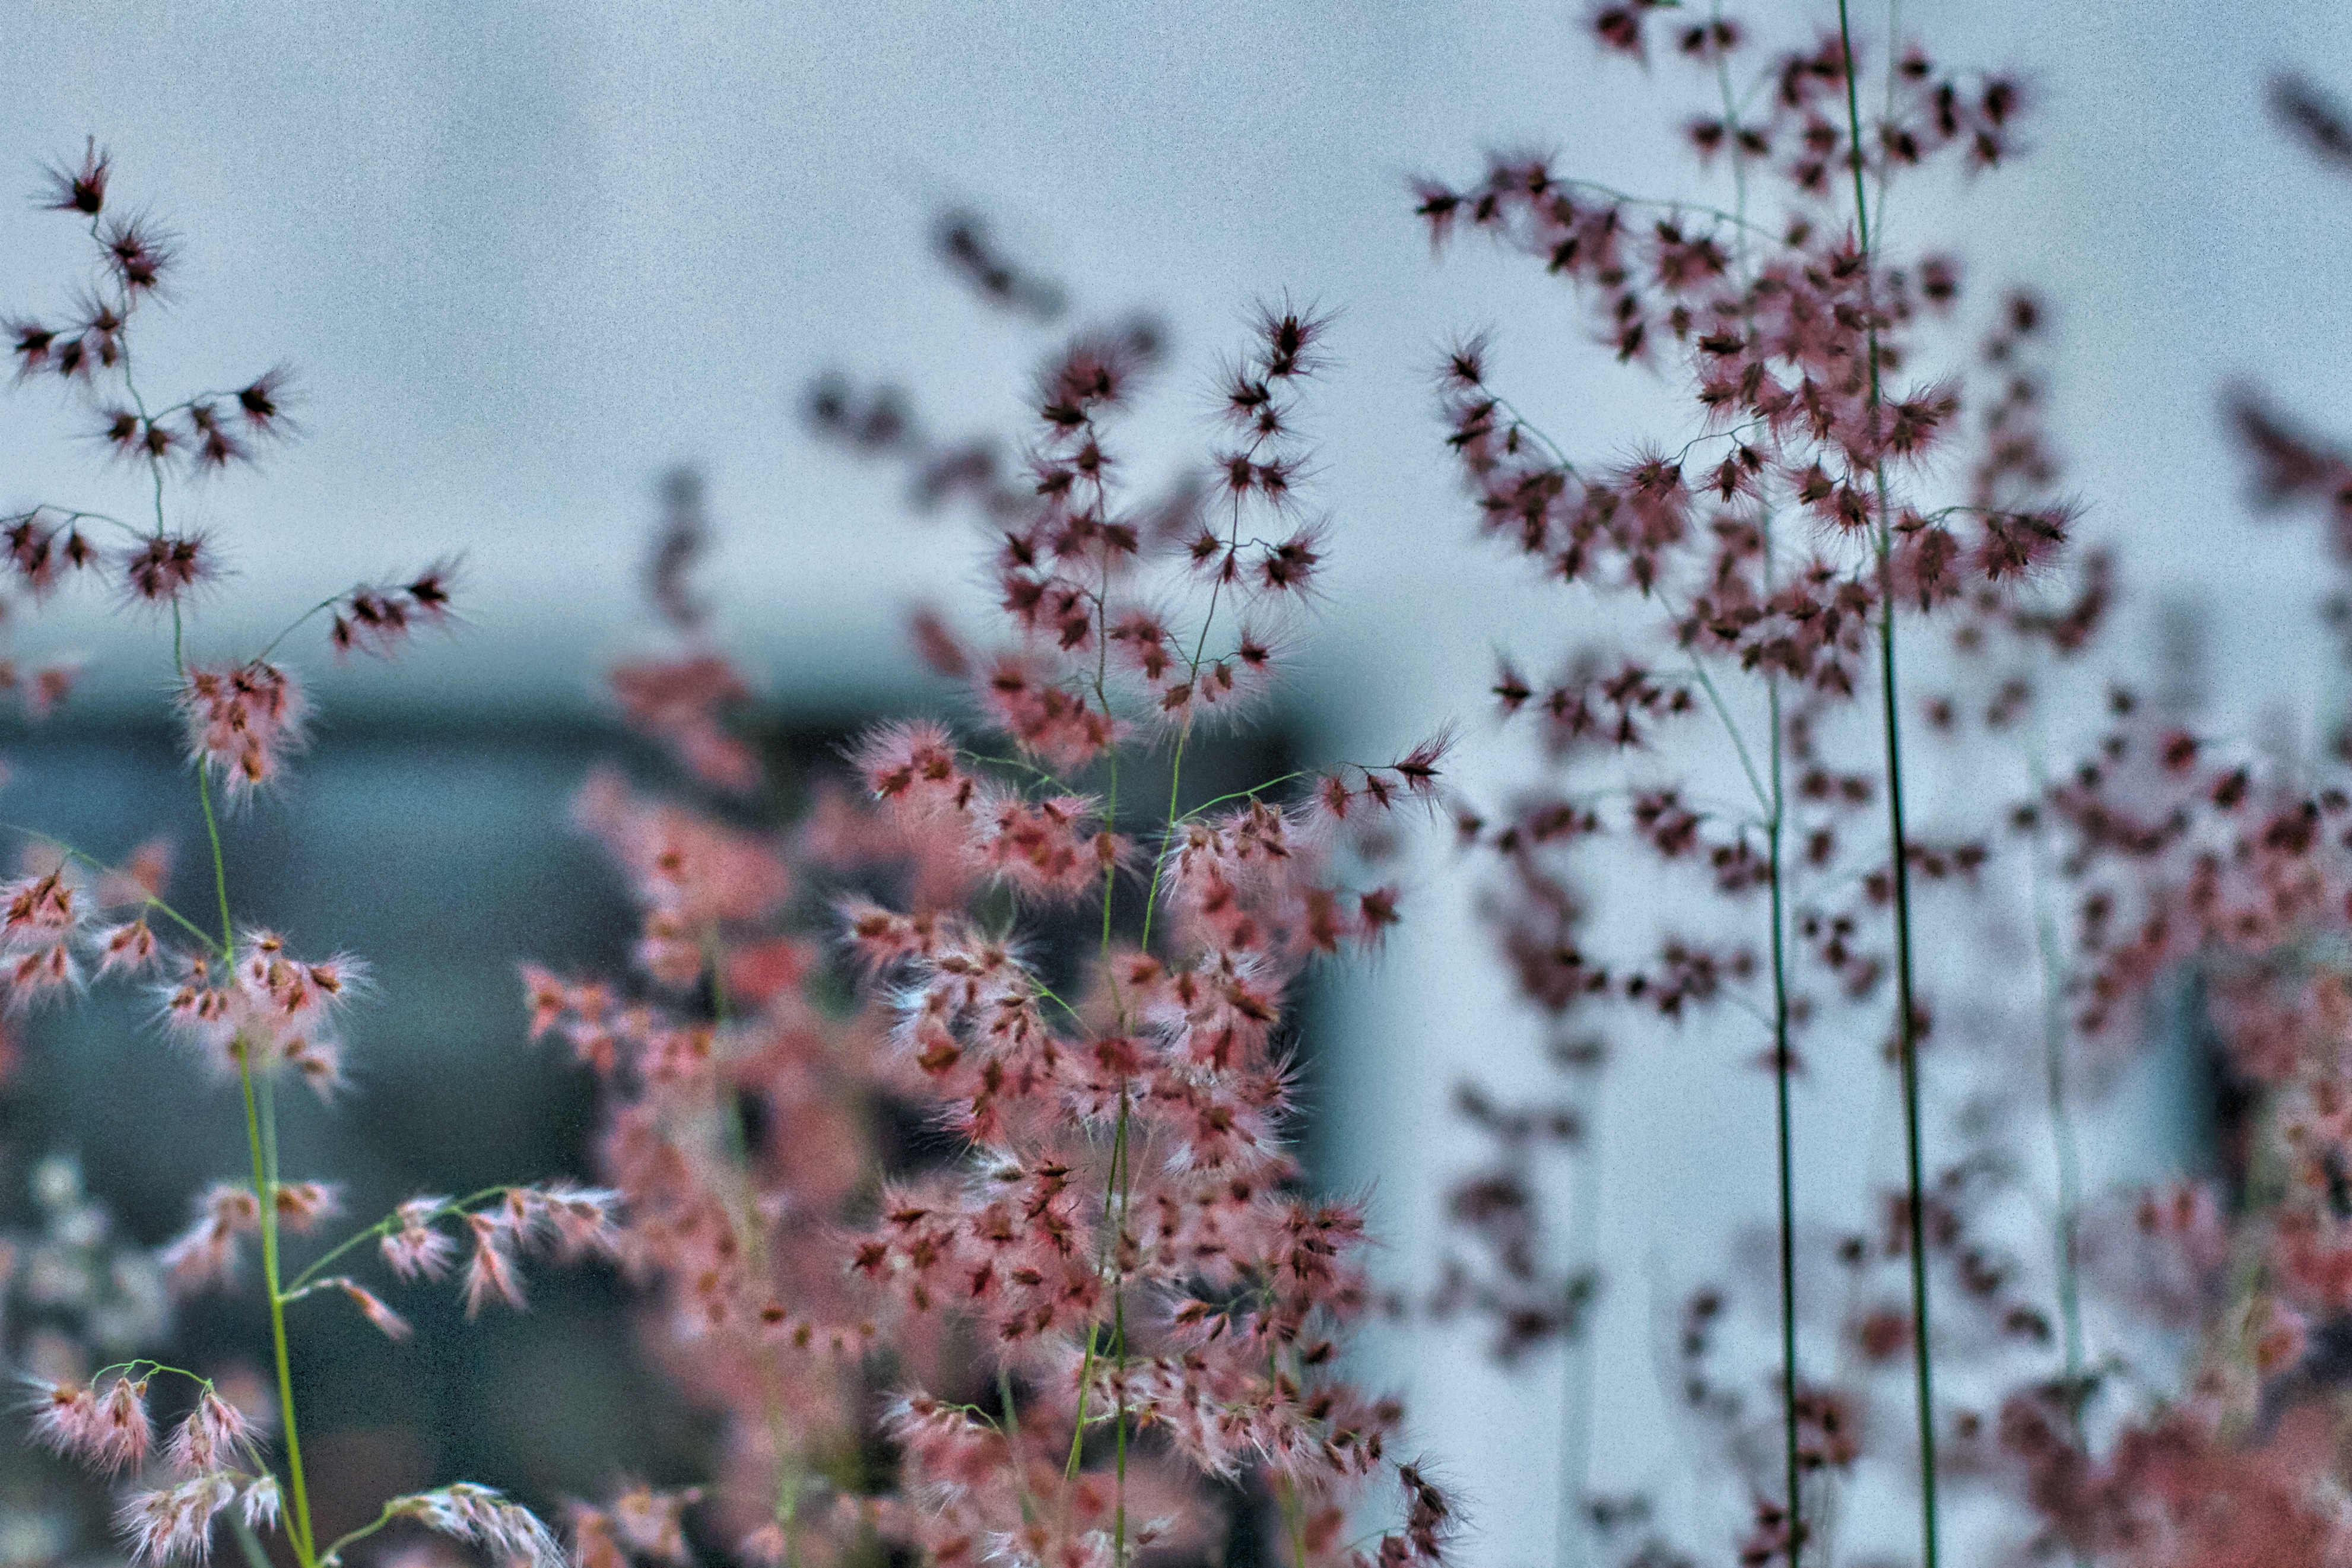
tree, nature, branch, blossom, winter, plant, leaf, flower, frost, spring, autumn, botany, flora, season, cherry blossom, twig, freezing, macro photography